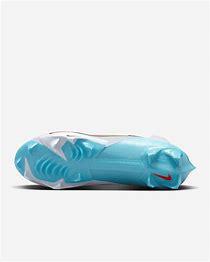
Brand: Nike
Model: Vapor Edge Pro 360 2